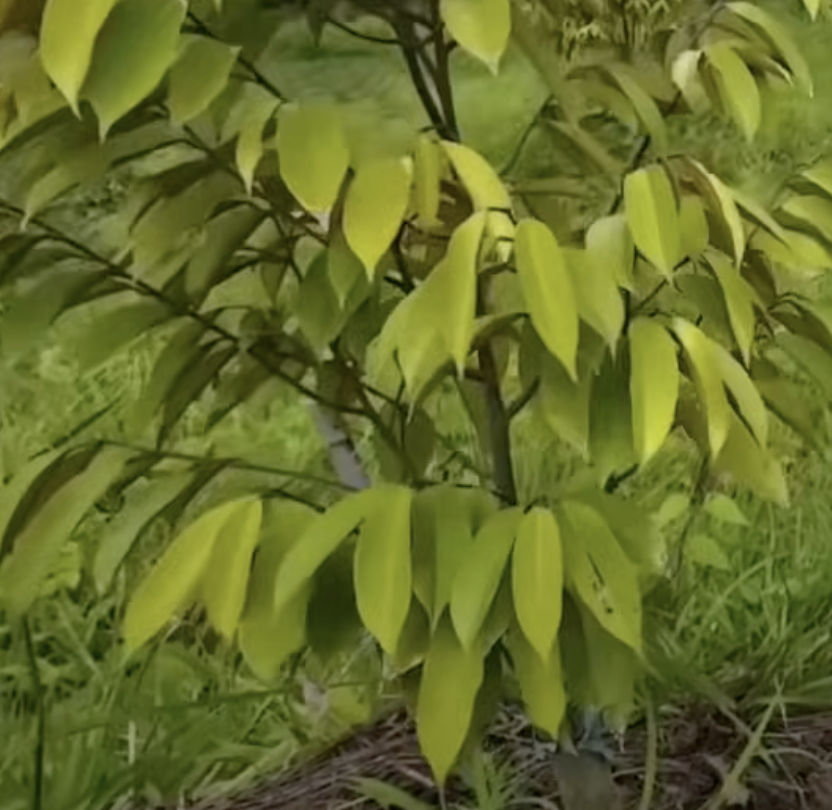
Label: yellow_leaf